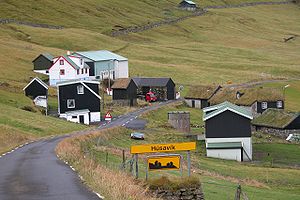
Húsavík (Sandoy) / Historie
Indbyggere: 75